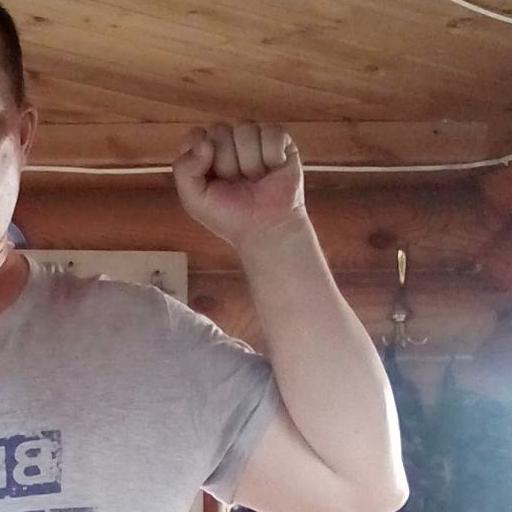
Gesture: fist